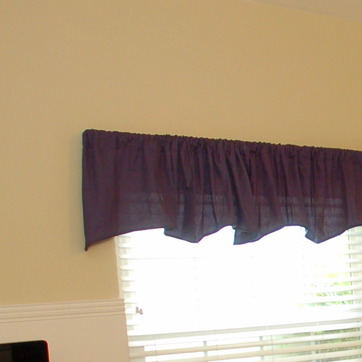
Material: fabric